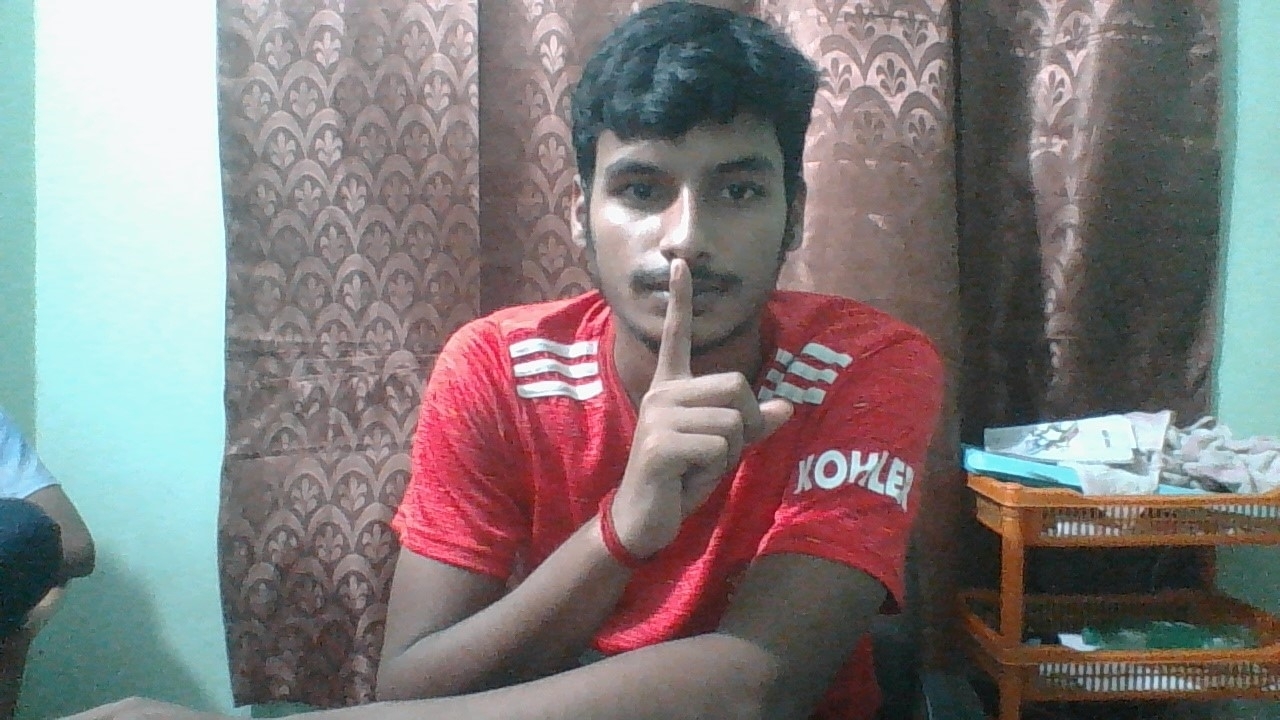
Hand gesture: mute